Cook Islands

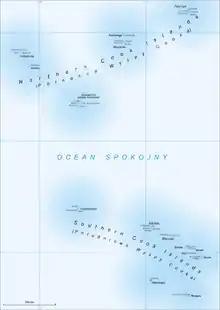
Map of the Cook Islands

The Cook Islands are in the South Pacific Ocean, north-east of New Zealand, between American Samoa and French Polynesia. There are 15 major islands spread over of ocean, divided into two distinct groups: the Southern Cook Islands and the Northern Cook Islands of coral atolls.